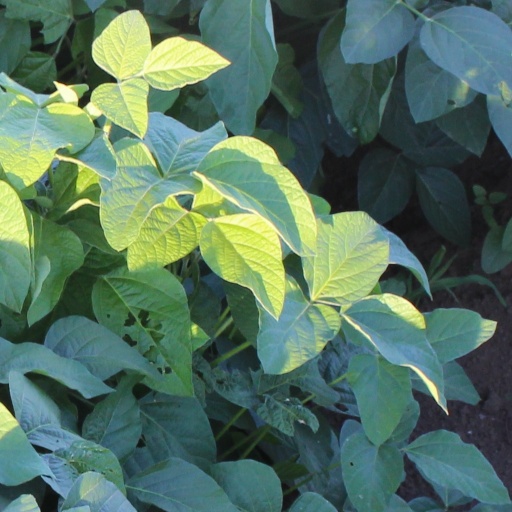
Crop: soybean